Josiah Gilbert Holland

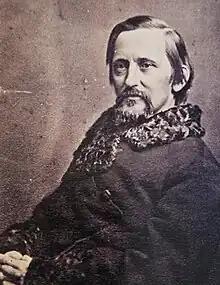
J.G. Holland in undated photograph

In 1845 he married Elizabeth Luna Chapin, “the scion of an old and substantial Springfield family.” The Puritan, an iconic statue of her ancestor Samuel Chapin, stands today in downtown Springfield. She would become a confidant and intimate friend of Emily Dickinson.